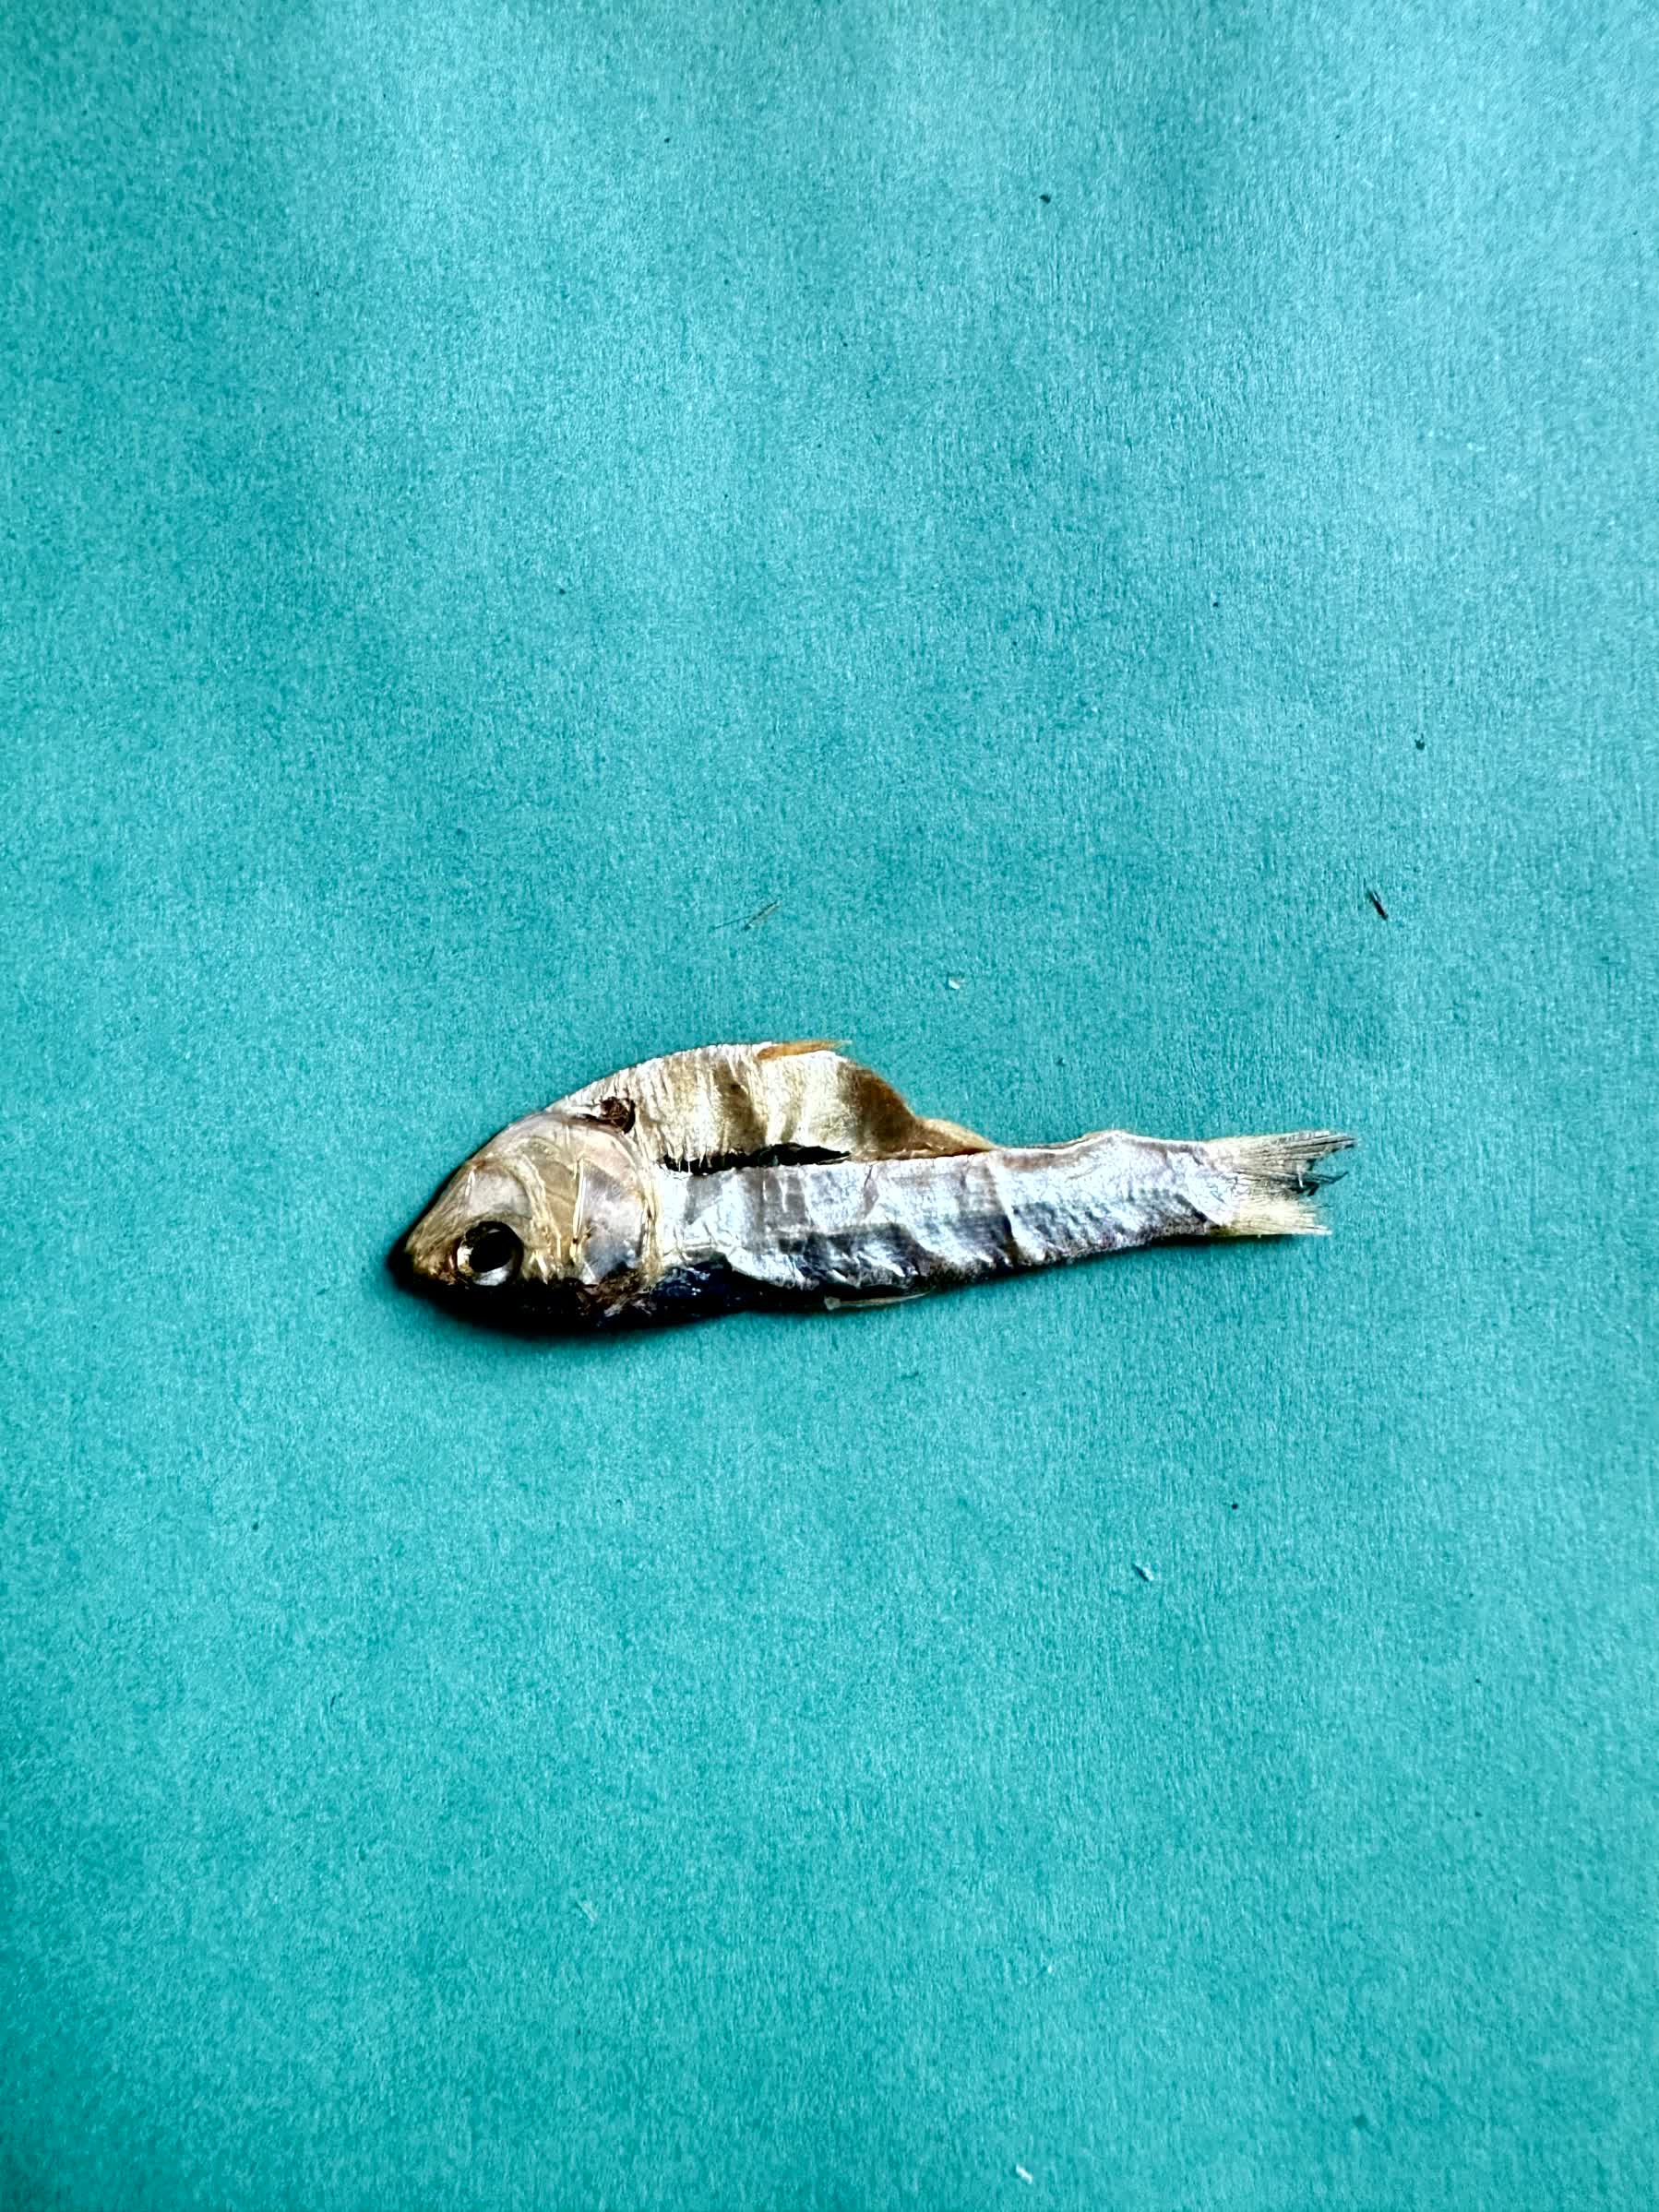
Species: Chapila